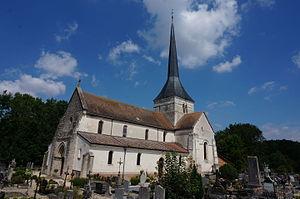
vue de l'église d'Écury-sur-Coole.
L’église Saint-Alpin d'Écury est un bâtiment du XIIᵉ siècle situé à Écury-sur-Coole, en France.
Saint Alpin, Alpinus, fut le huitième évêque de Châlons en Champagne et seigneur de Baye. Alpin était alors le prénom donné aux aînés. Il est reconnu comme Saint par l'Église catholique romaine et est fêté le 7 septembre.
Écury-sur-Coole /ekyʁisyʁkɔl/ est une commune française située dans le département de la Marne en région Grand Est.